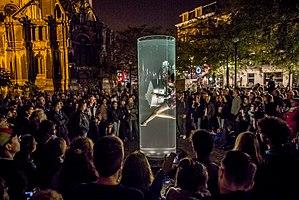
Spectacle pendant l'édition 2015 de Nuit Blanche à Bruxelles. Photo par Jorg Muller Noustube © Eric Danhier
Nuit blanche est une manifestation artistique annuelle qui se tient pendant toute une nuit. Typiquement, elle propose gratuitement l'ouverture au public de musées, d'institutions culturelles et d'autres espaces publics ou privés, et utilise ces lieux pour présenter des installations ou des performances artistiques.